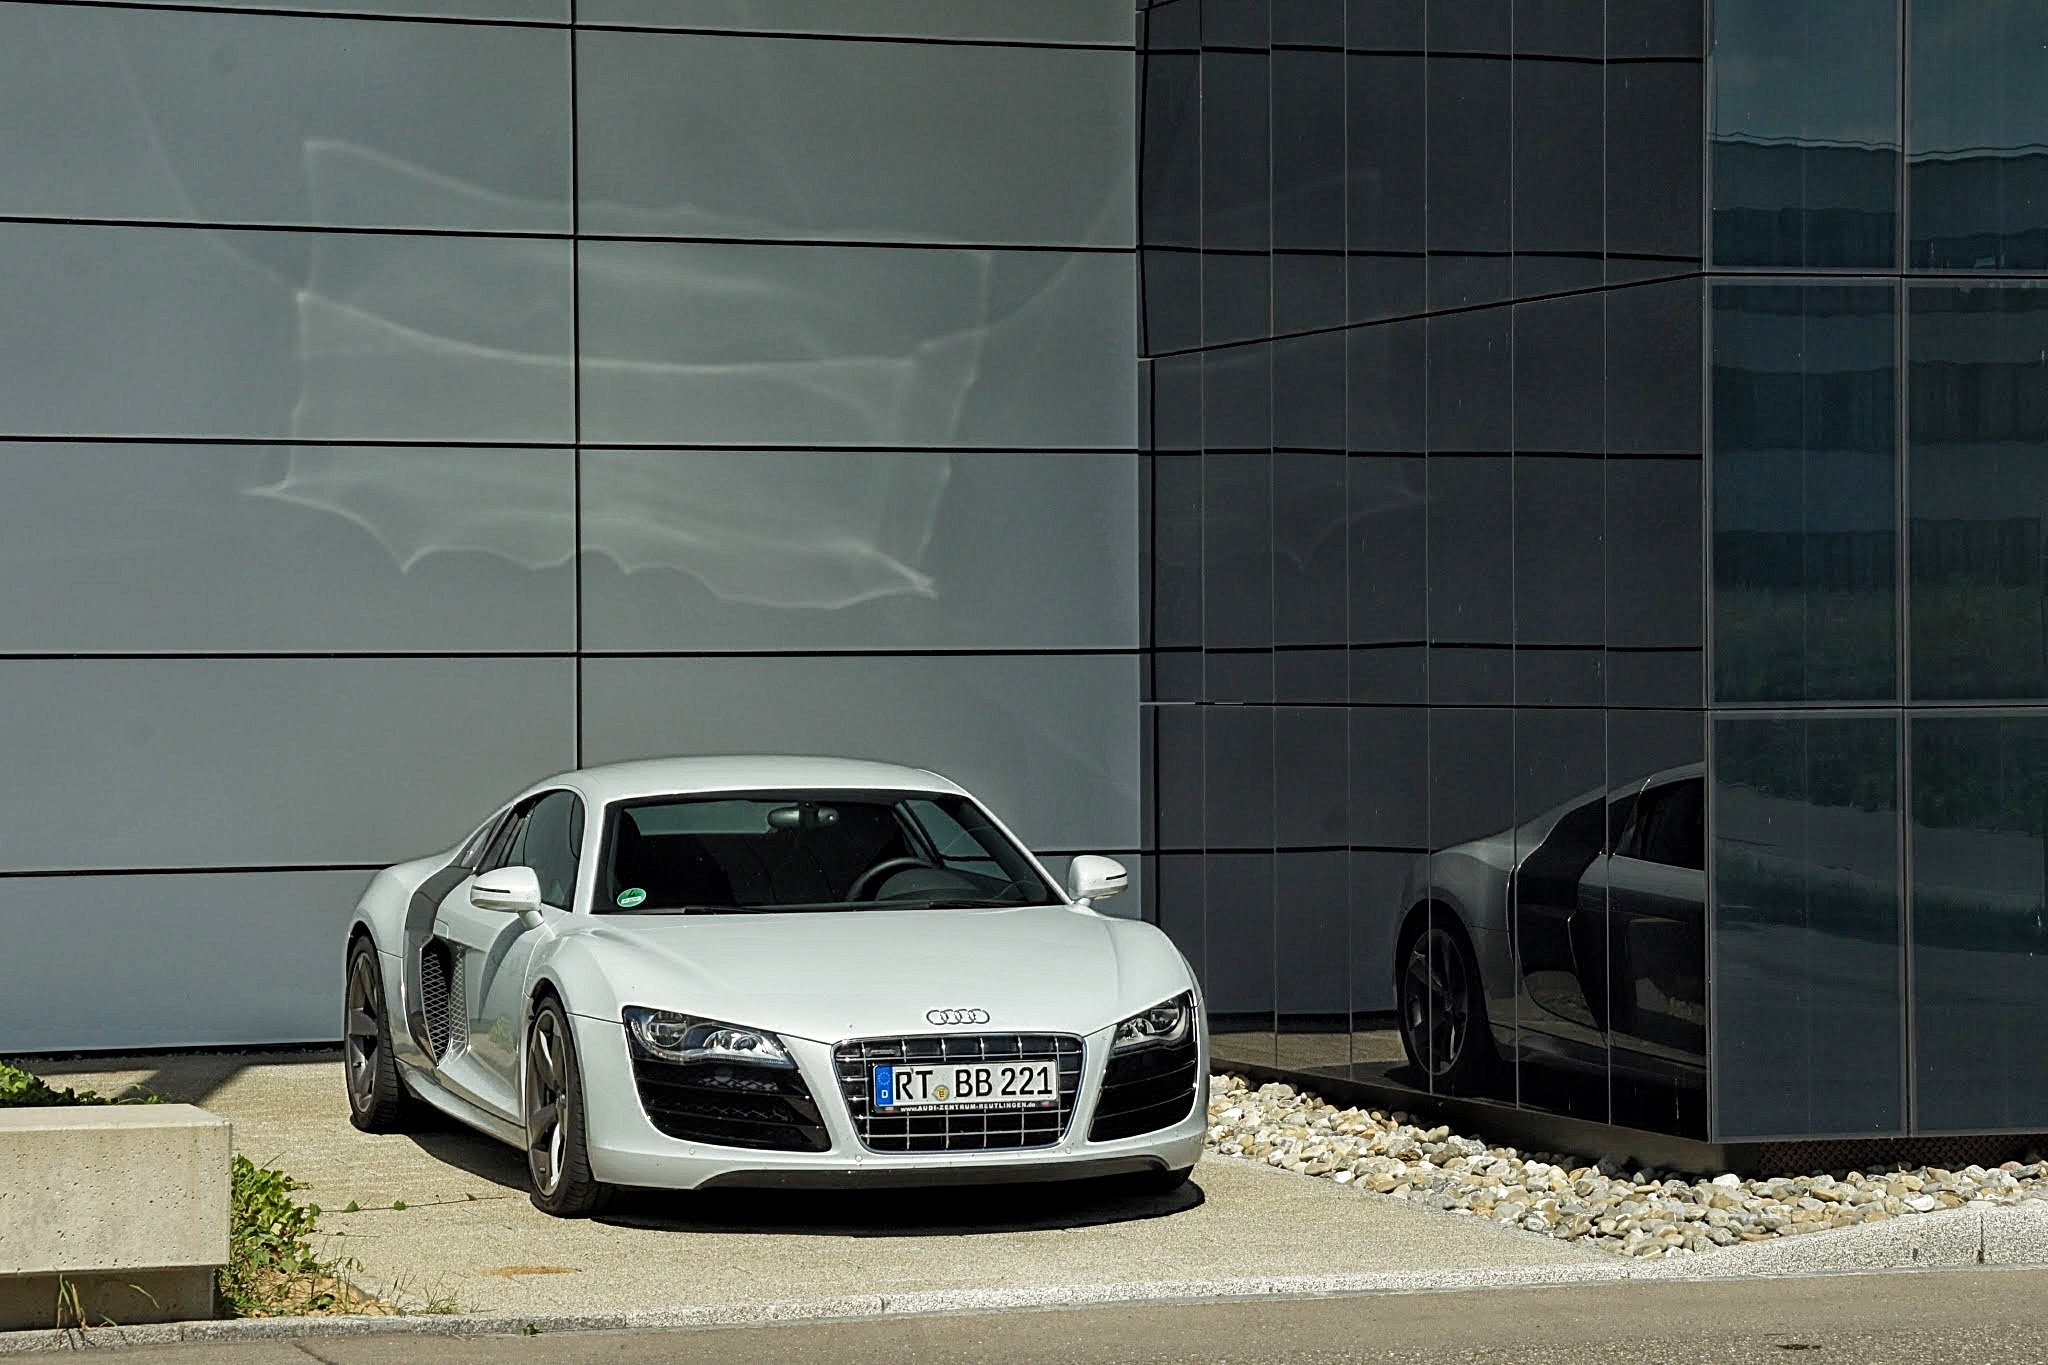
technology, road, white, sport, car, wheel, summer, vehicle, auto, automotive, sports car, supercar, background, audi, coupe, dare, vehicles, super sports car, reflexes, summer day, r8, v10, land vehicle, audi r8, bitzer, automobile make, automotive exterior, automotive design, luxury vehicle, executive car